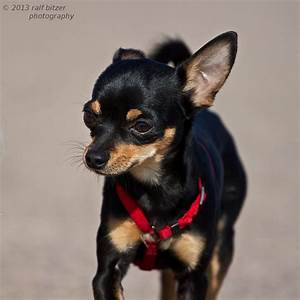
Label: dog